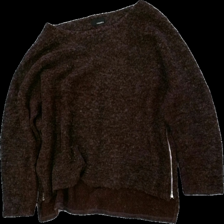
View: front
Type: Sweater
Category: Ladies
Brand: Not in the list
Brand text on label: andrea
Colors: Red
Material: 81% acryl 19% cotton
Cut: Regular
Season: All
Smell: Minor
Damage: tappat passform
Price range: <50
Recommended usage: Export